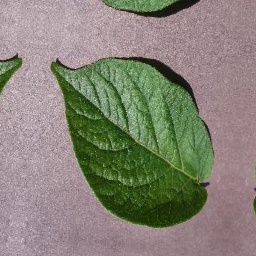
Etiqueta: Sana